Ciurcopterus

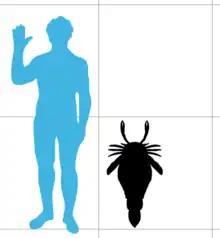
The size of "C. ventricosus" compared to a 1.8 metre (5.9 ft) tall human

"Ciurcopterus" was first described as a species of "Pterygotus", "P. ventricosus", by Erik. N. Kjellesvig-Waering in 1948. This species was represented by the dorsal impression of a single incomplete fossilised individual discovered near Kokomo, Indiana. The specimen (USNM 88130, currently housed at the U.S. National Museum in Washington) preserves most of the body, excluding parts of the appendages and the end of the telson. This individual would have measured approximately 29 cm (11 in) in length in life. Kjellesvig-Waering noted that the species did not resemble any of the other North American species of "Pterygotus" that had been described but that it did share some similarities with the British "P. anglicus", from which it could still be differentiated by the different shape of the carapace, differences in the sixth appendage and "P. ventricosus" exhibiting a greater gibbosity.